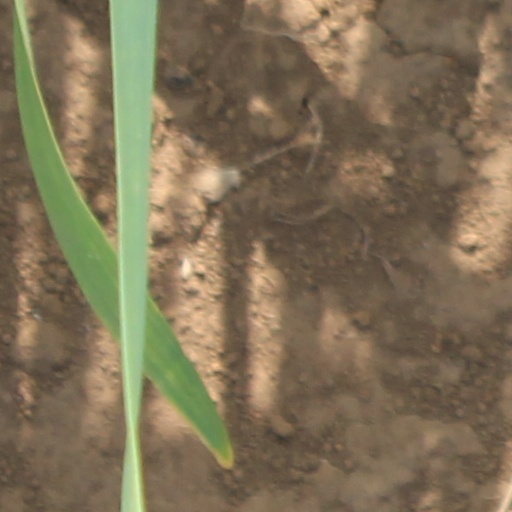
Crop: wheat